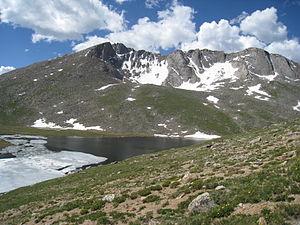
La Mount Evans Wilderness est une aire protégée américaine située dans les comtés de Clear Creek et Park, au Colorado. Fondée en 1980, elle protège 297,3 km² dans la forêt nationale d'Arapaho et la forêt nationale de Pike.